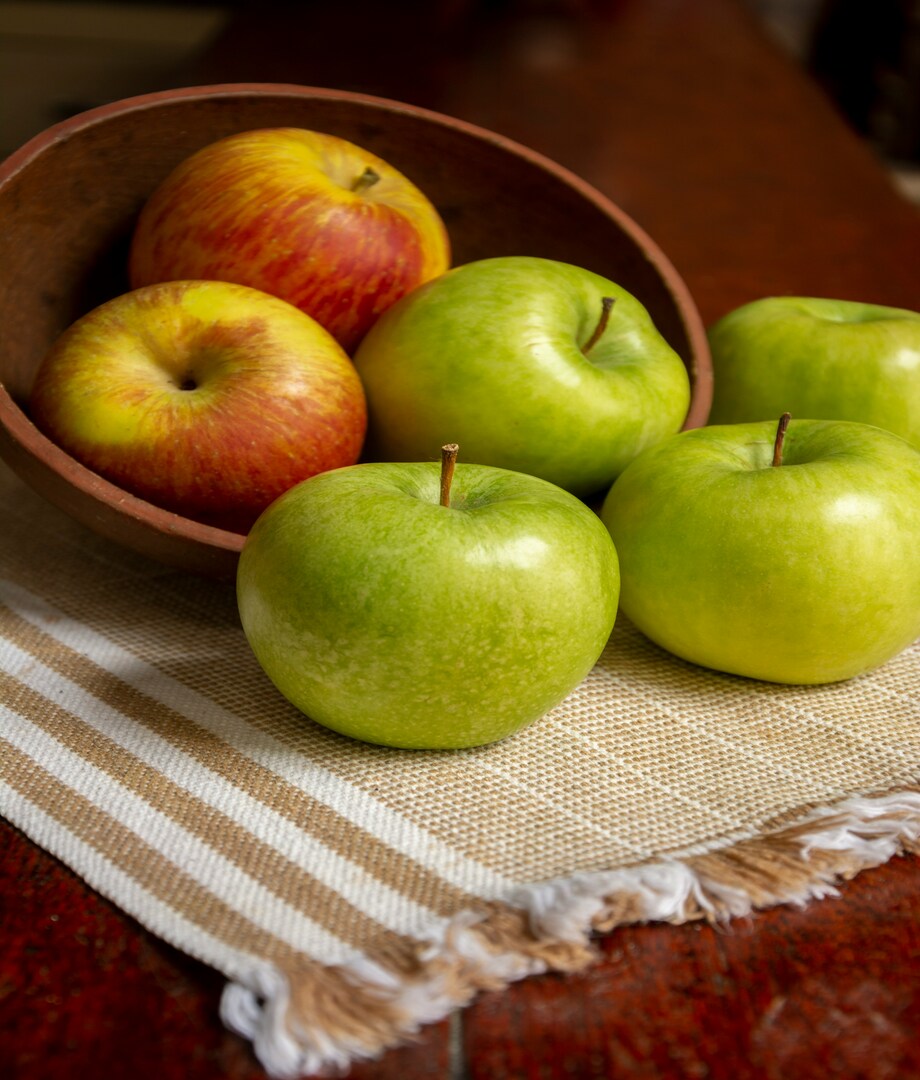
Label: apple